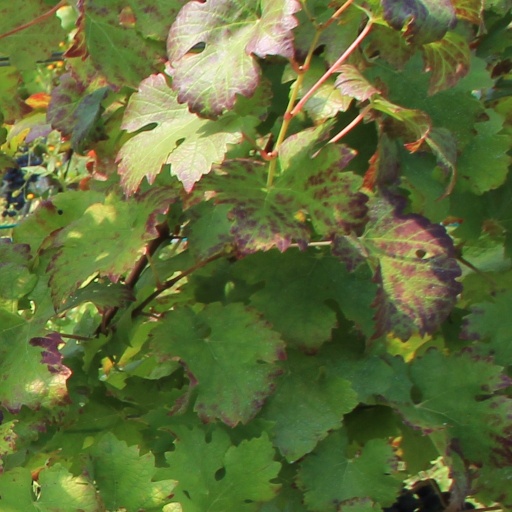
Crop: grape